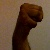
The image shows a hand gesture representing the letter 'M' in Indian Sign Language.